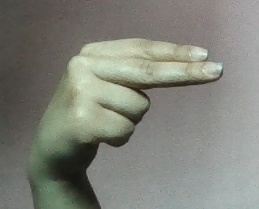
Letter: ain